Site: brandenburg
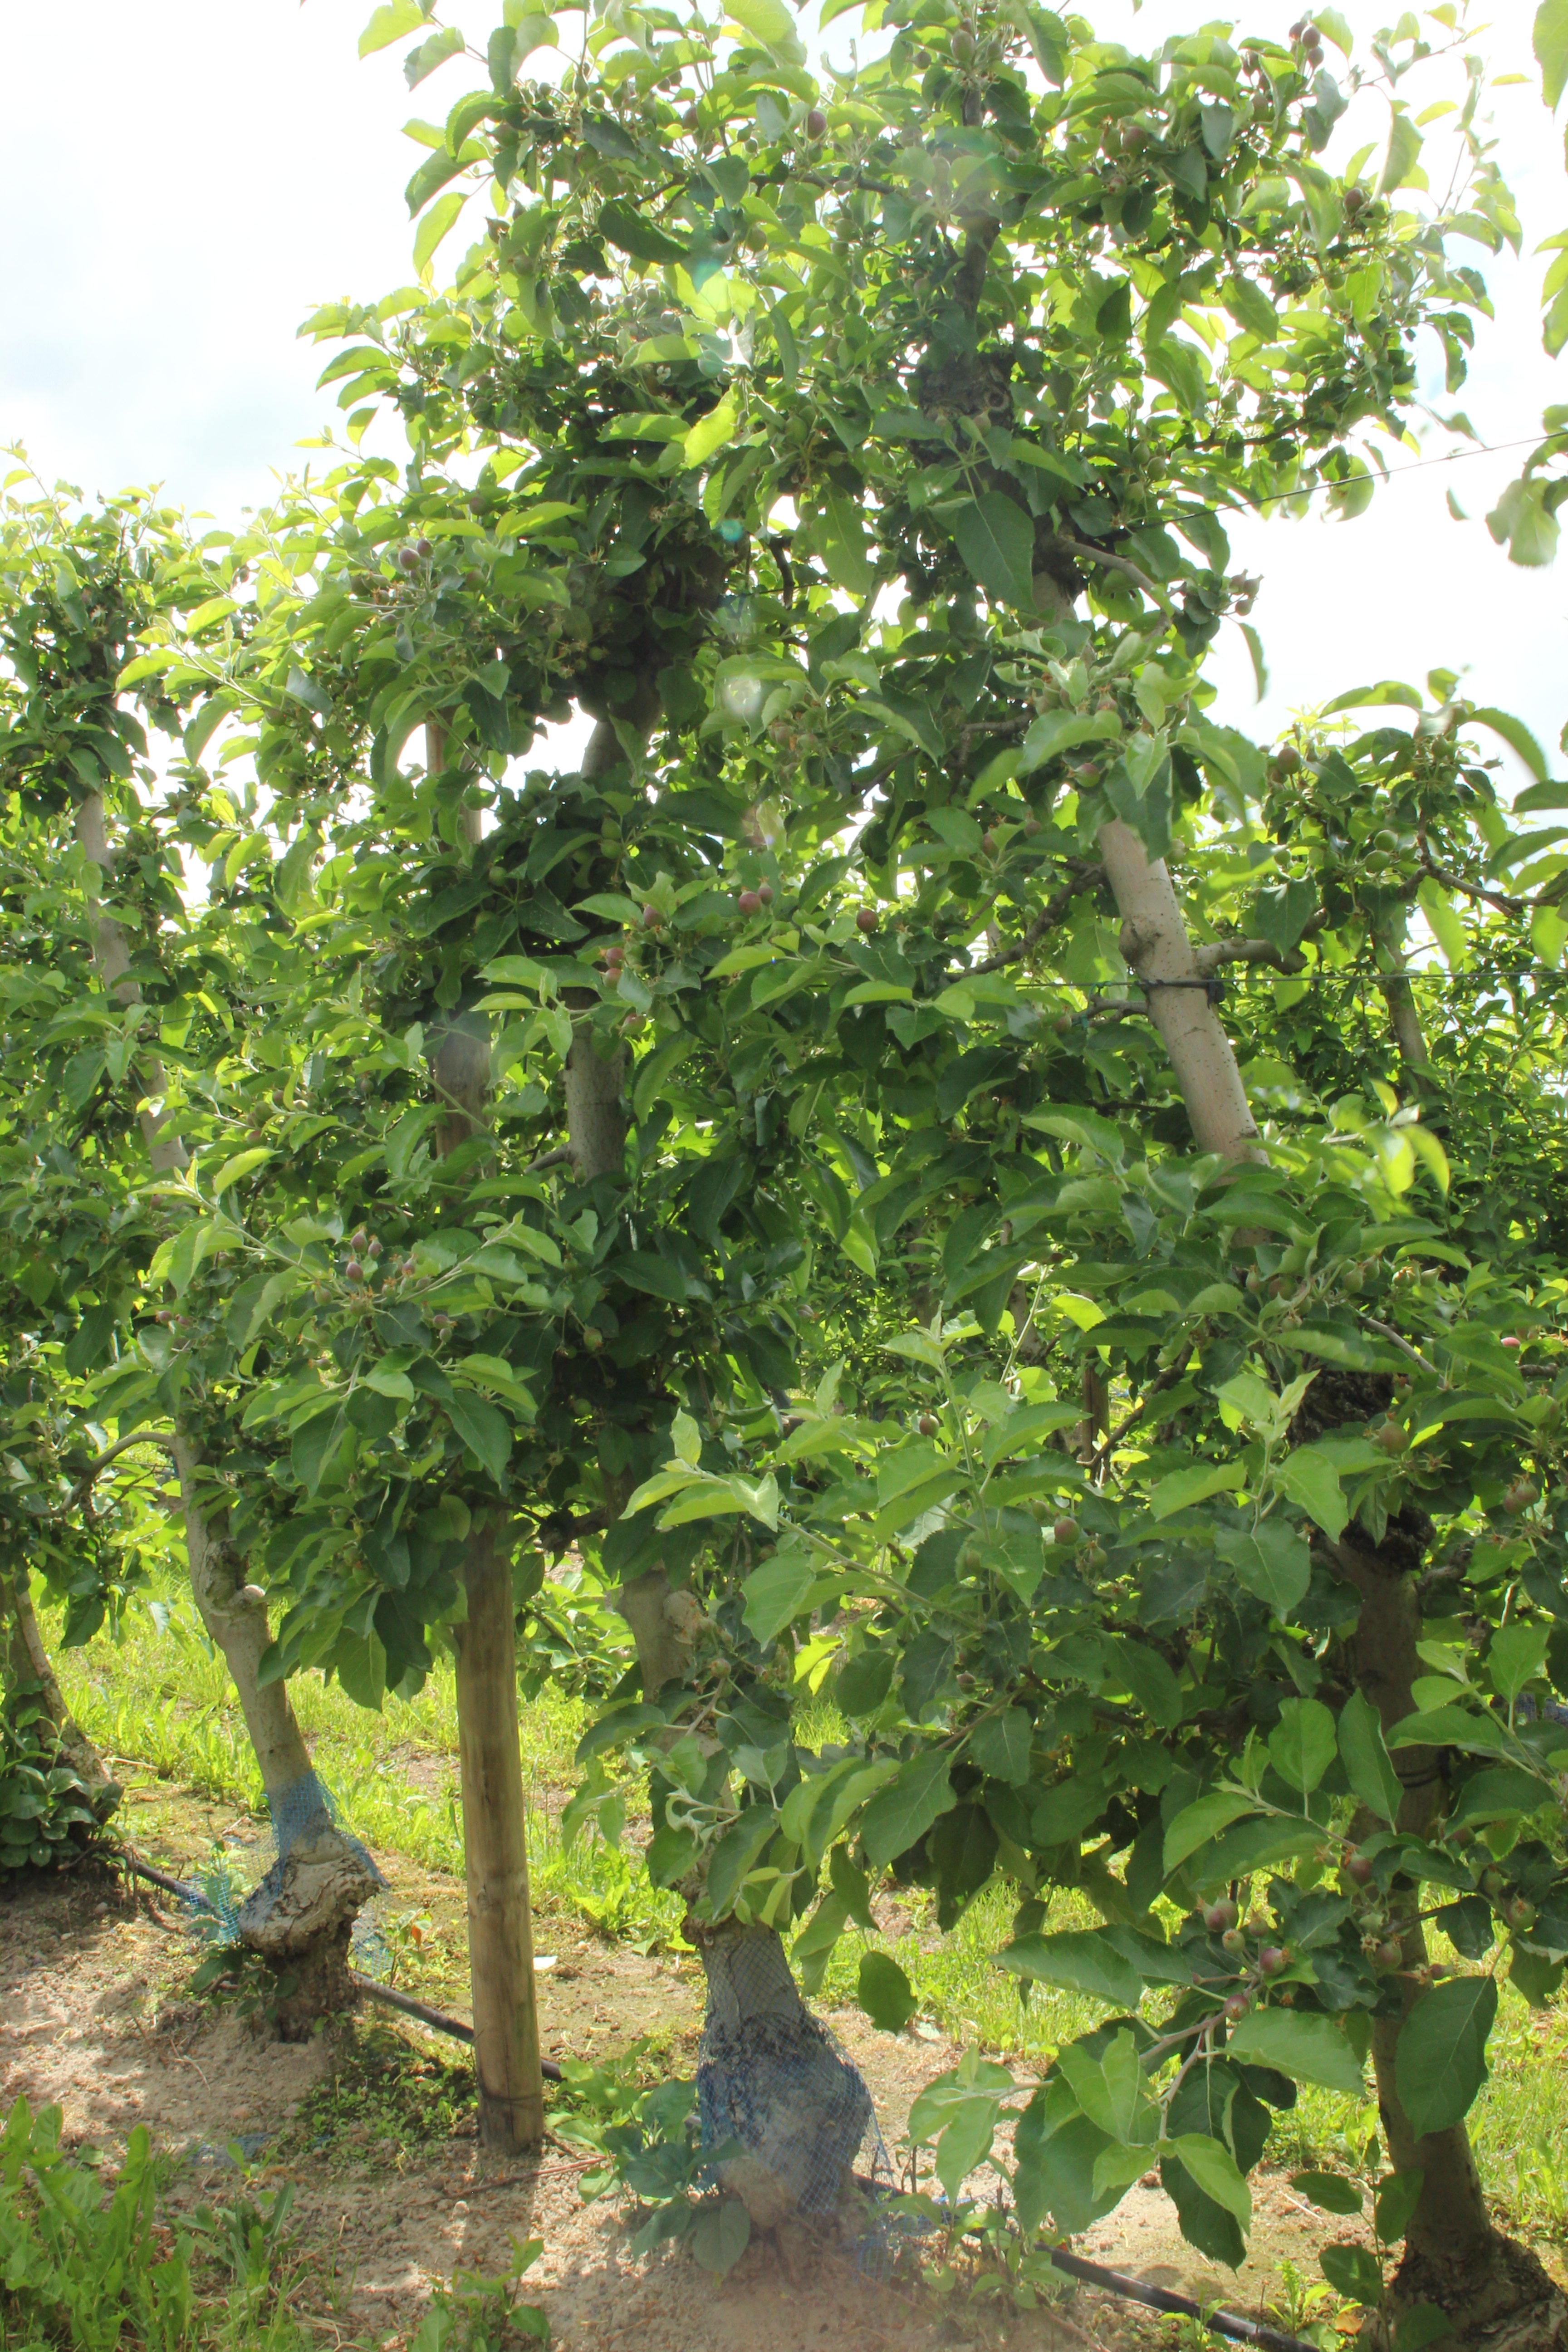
Growth stage (BBCH 72): Development of fruit